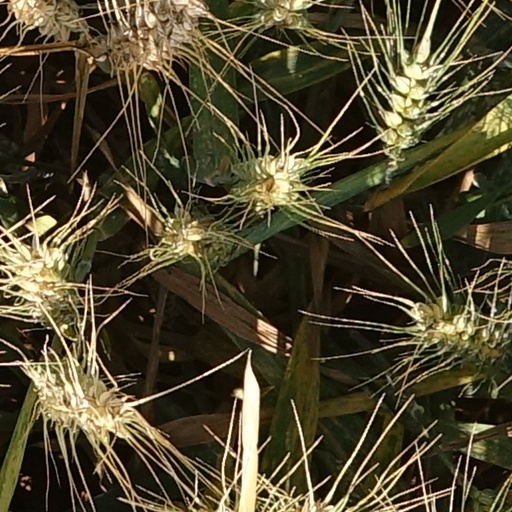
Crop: wheat